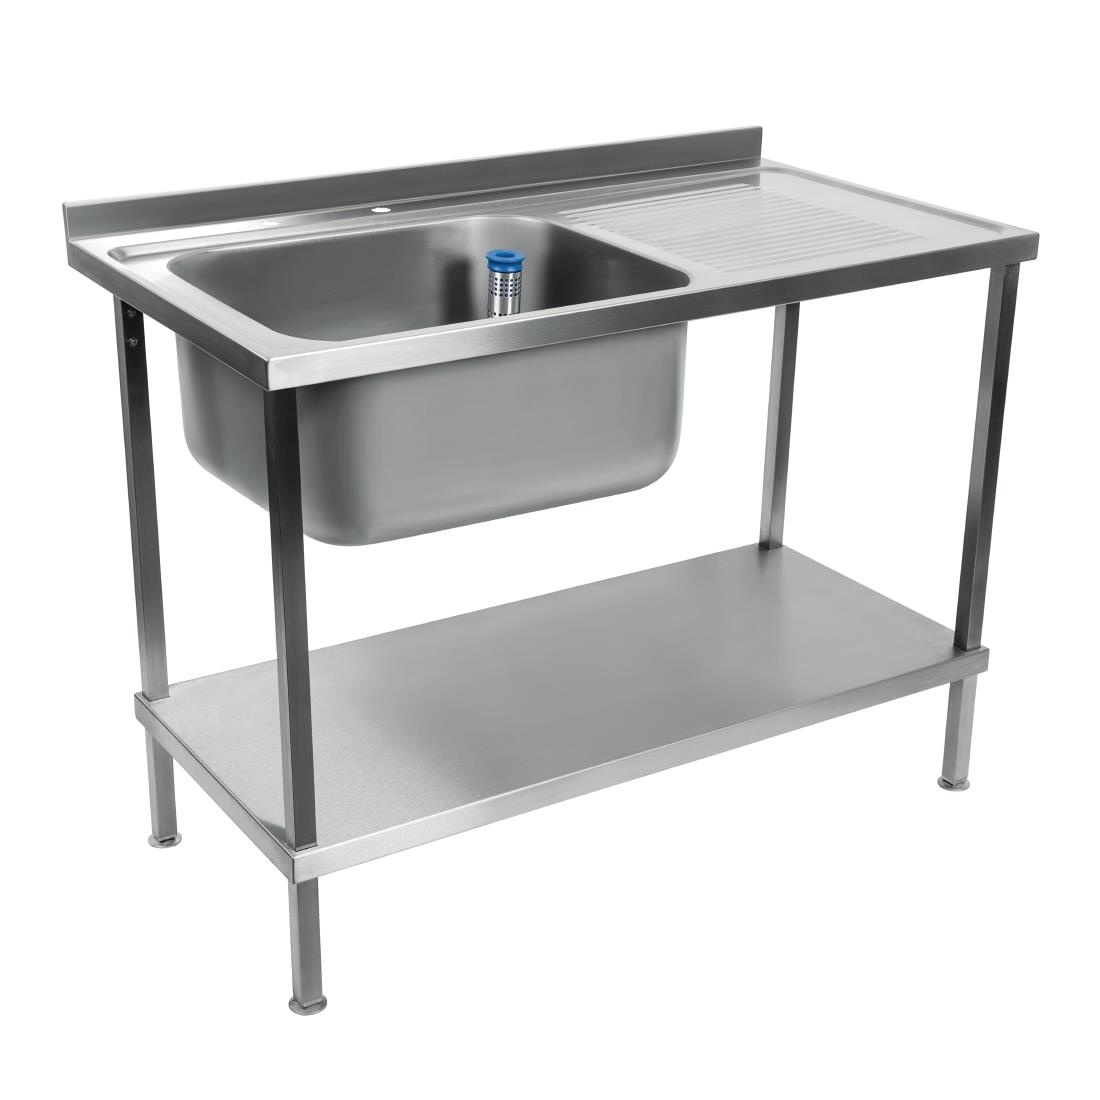
Vogue Fully Assembled Stainless Steel Sink Right Hand Drainer 1200mm
Brand: Vogue
Speed up your kitchen's processes with a 1200mm double sink unit from Vogue. Each stainless steel unit is manufactured from industry-leading materials to give a hygienic, durable and well-built addition to any kitchen space. This makes it perfect for heavy-use, great for commercial environments. Each Vogue unit includes an upstand, textured draining space, bottom shelf and one standpipe, with taps sold separately. The drainer adds extra space for washing and drying up - perfect for busy back-of-house areas that have limited space.
Category: Hardware > Plumbing > Plumbing Fixtures > Sinks